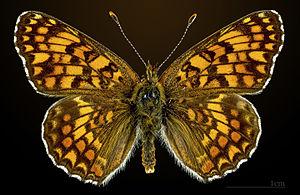
La Mélitée des centaurées ou Grand damier, Melitaea phoebe, est une espèce de lépidoptères appartenant à la famille des Nymphalidae, à la sous-famille des Nymphalinae, à la tribu des Melitaeini, et au genre Melitaea.